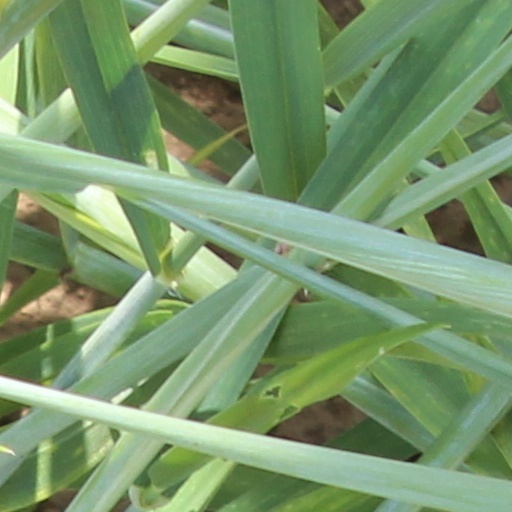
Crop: wheat